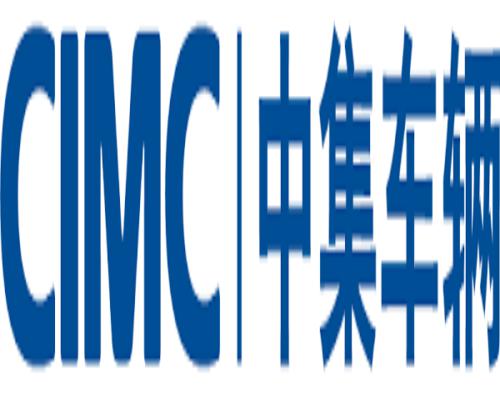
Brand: Cimc-2
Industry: Transportation